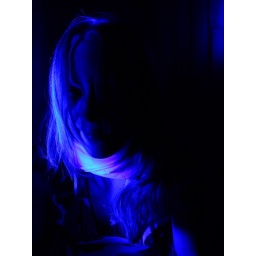
pink in blue